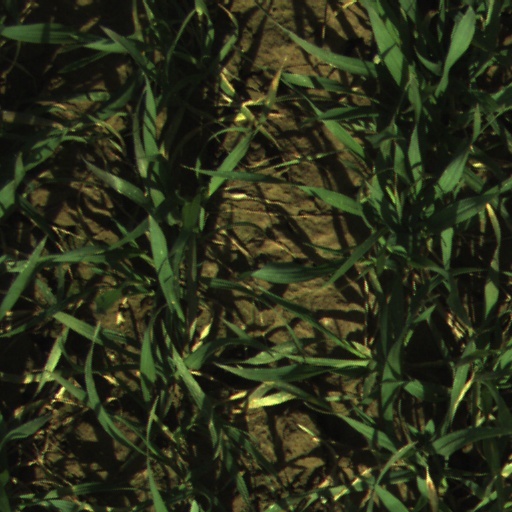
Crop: wheat